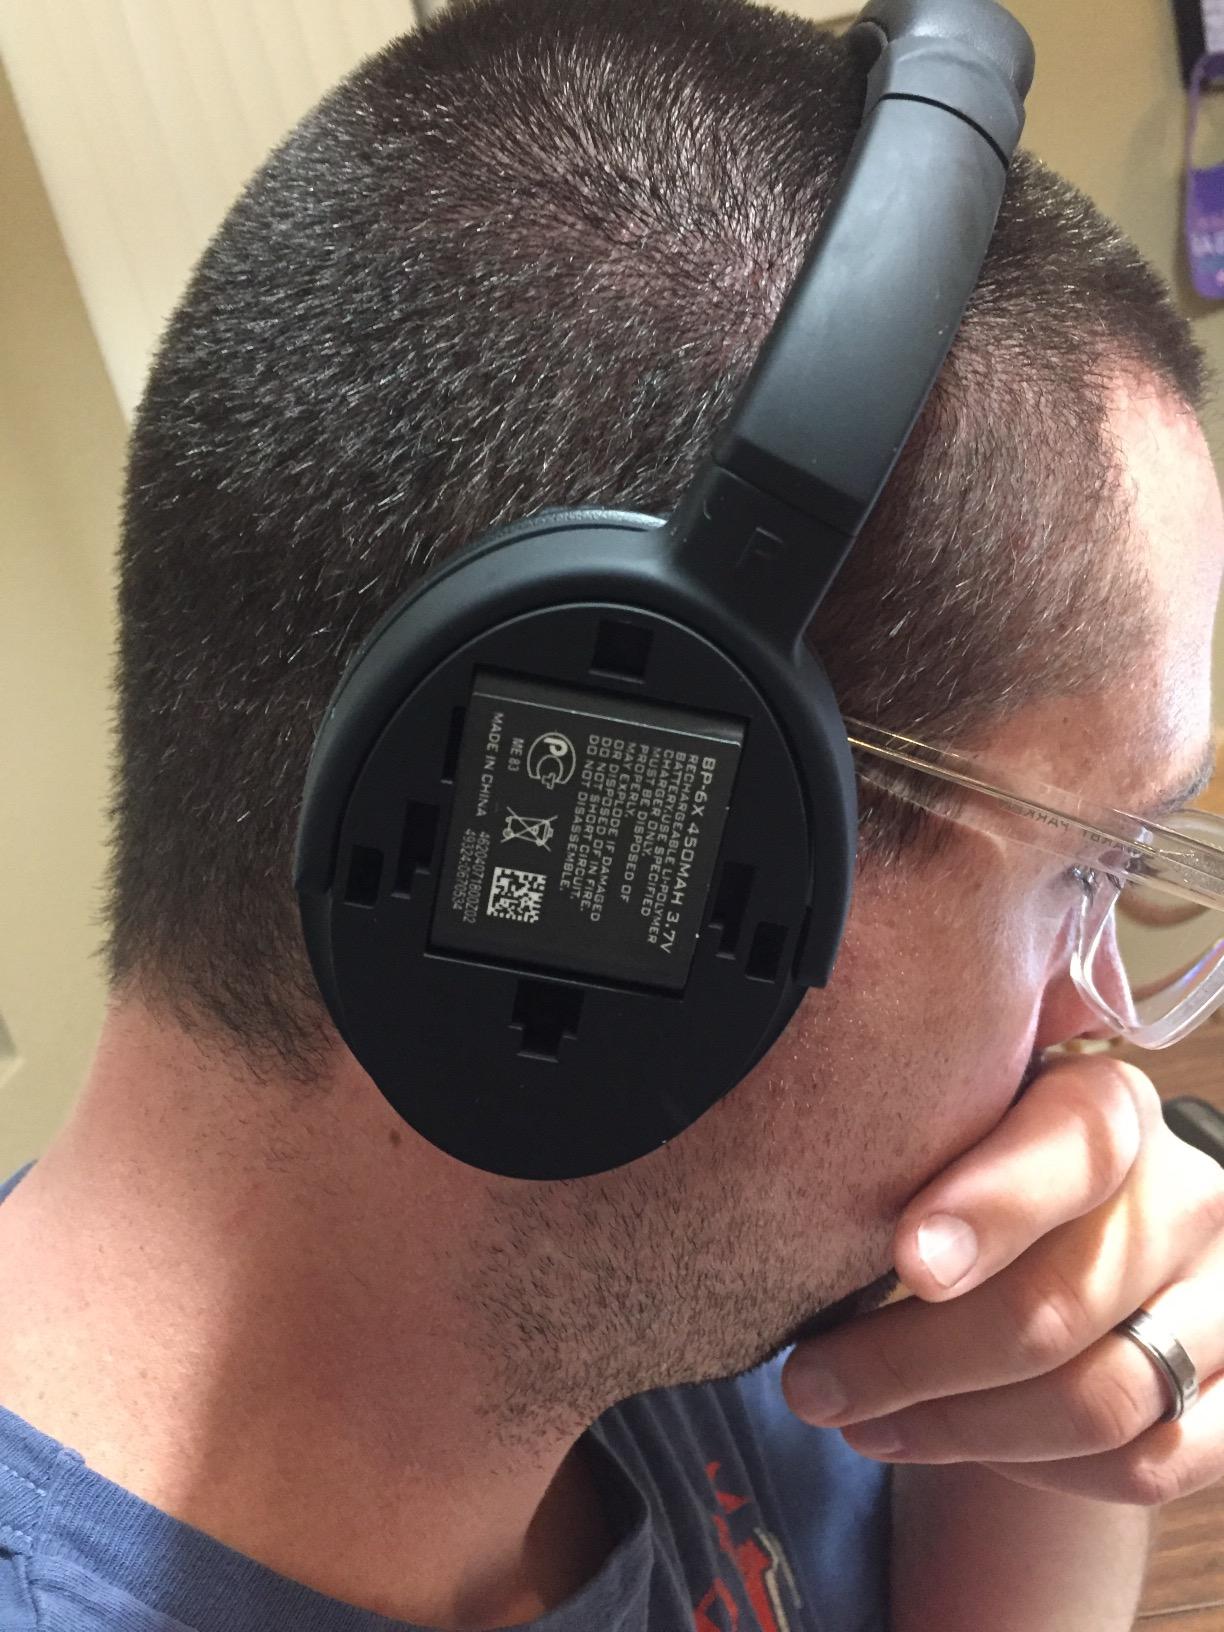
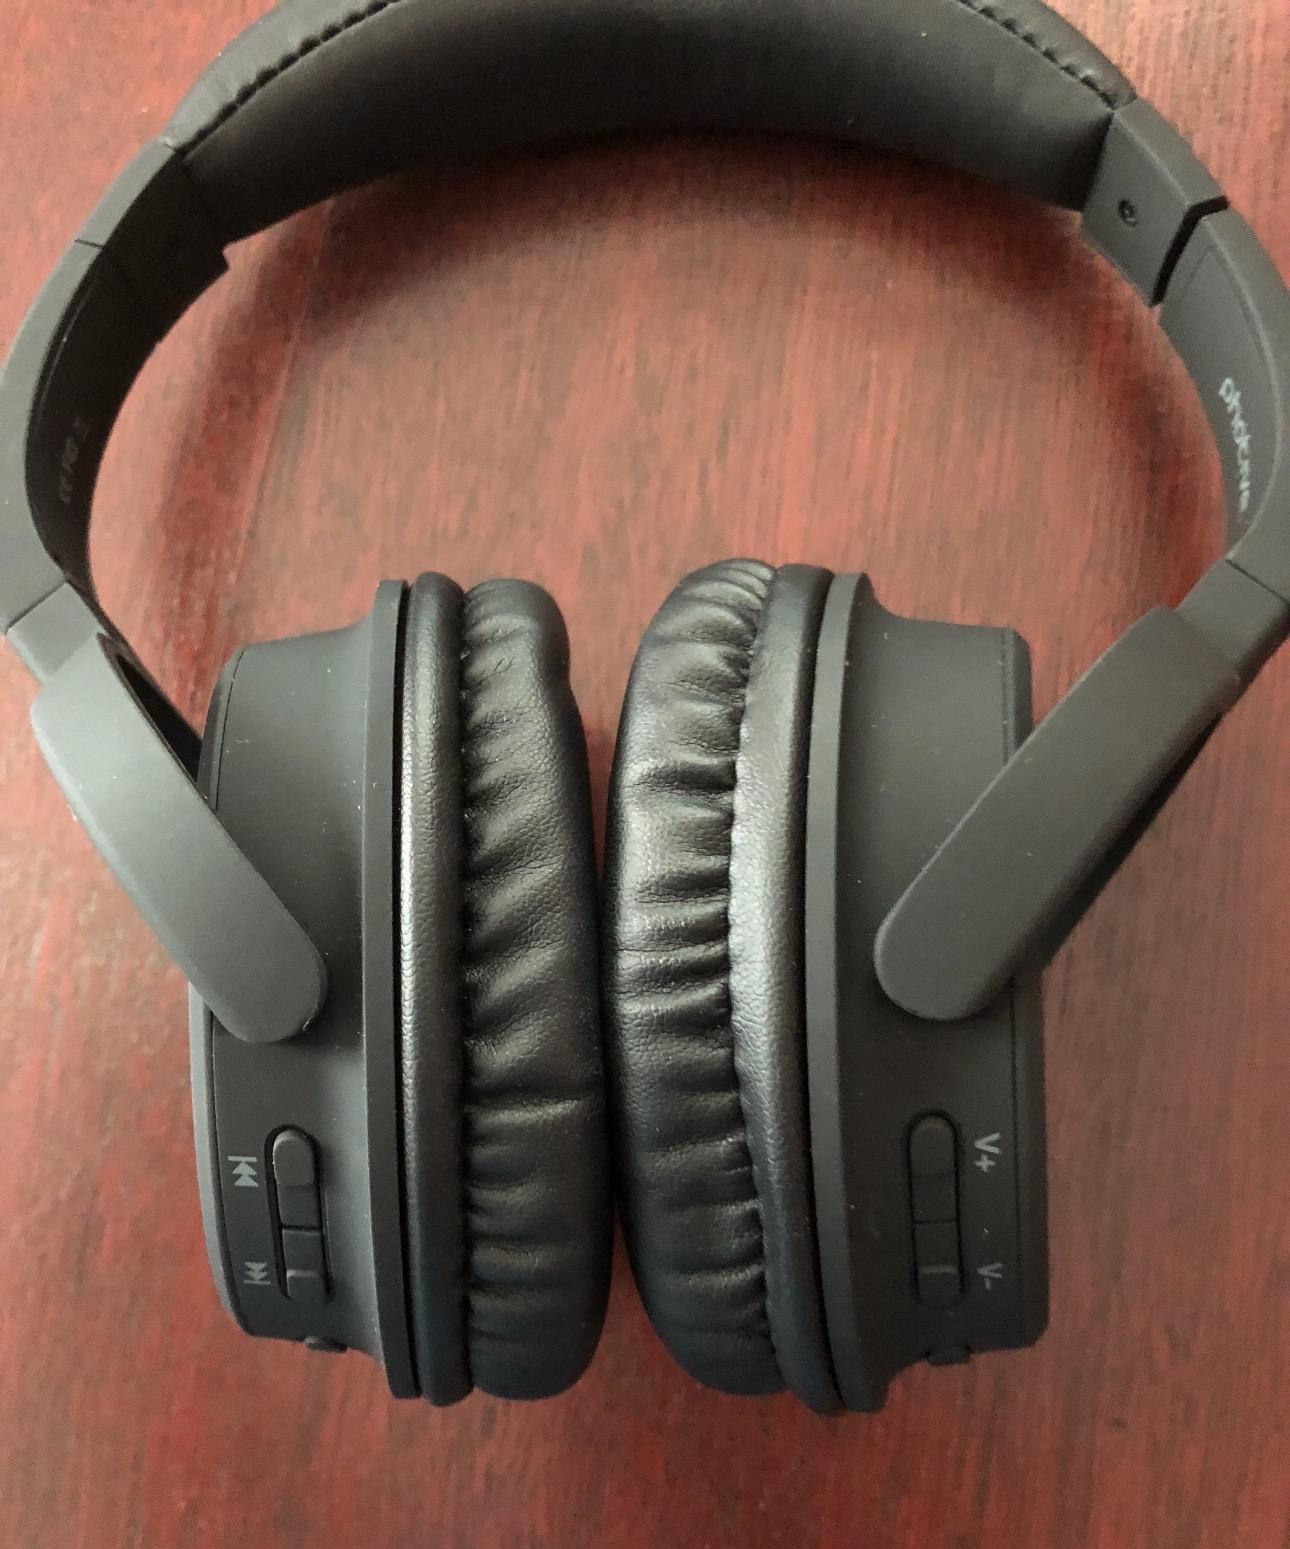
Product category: headphones
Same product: yes